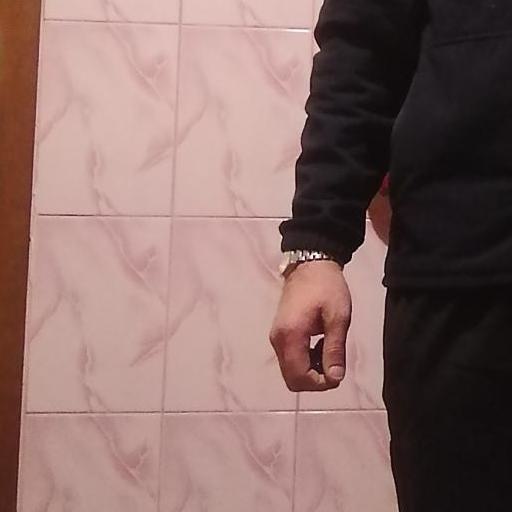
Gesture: no_gesture